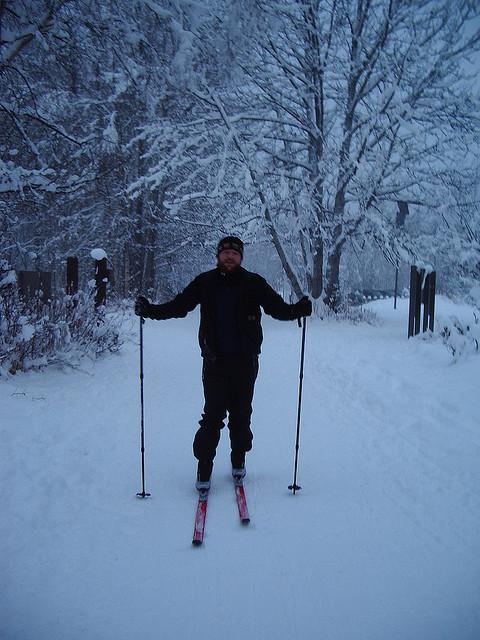
A man riding skis while holding two ski poles.